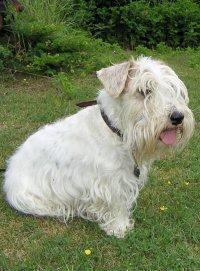
Sealyham_terrier